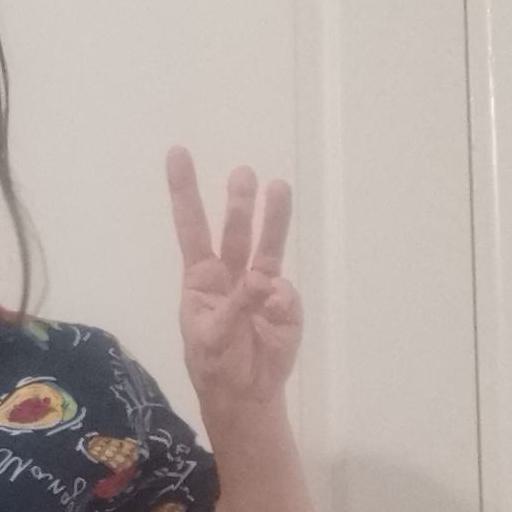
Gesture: three